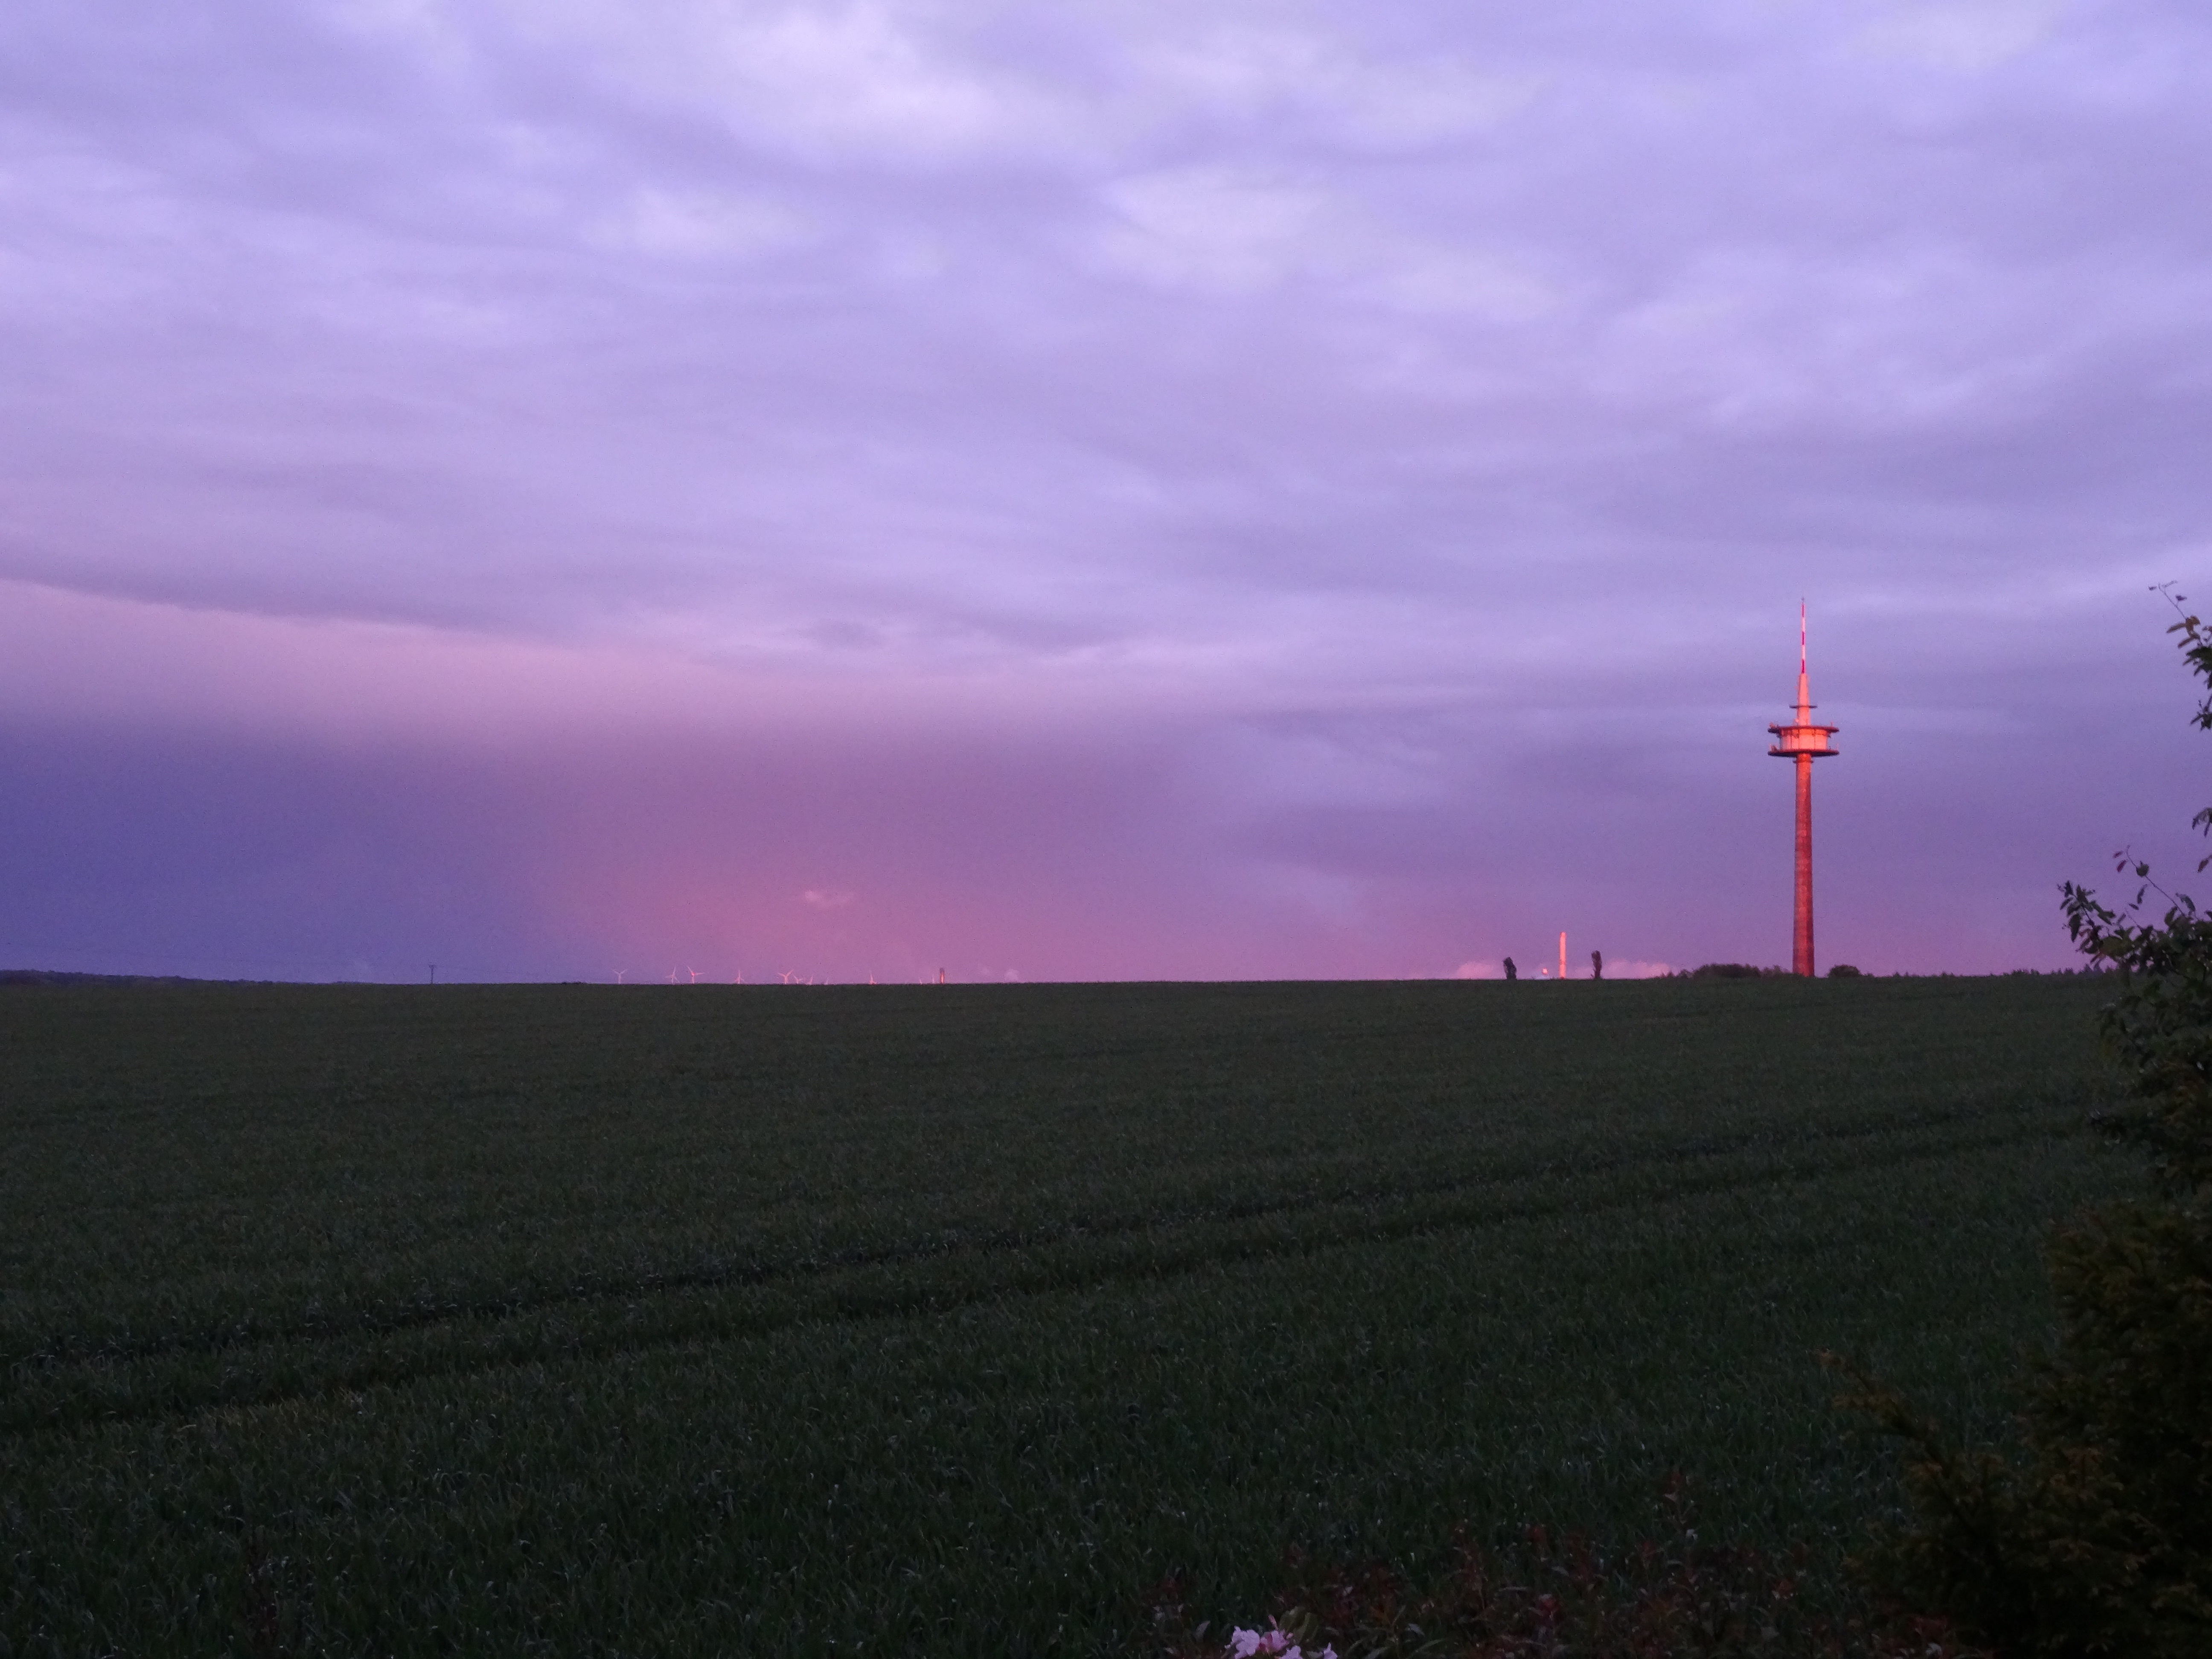
landscape, horizon, cloud, sky, sunrise, sunset, field, prairie, sunlight, morning, hill, wind, dawn, dusk, evening, twilight, tower, weather, plain, afterglow, evening sky, radio tower, atmospheric phenomenon, atmosphere of earth